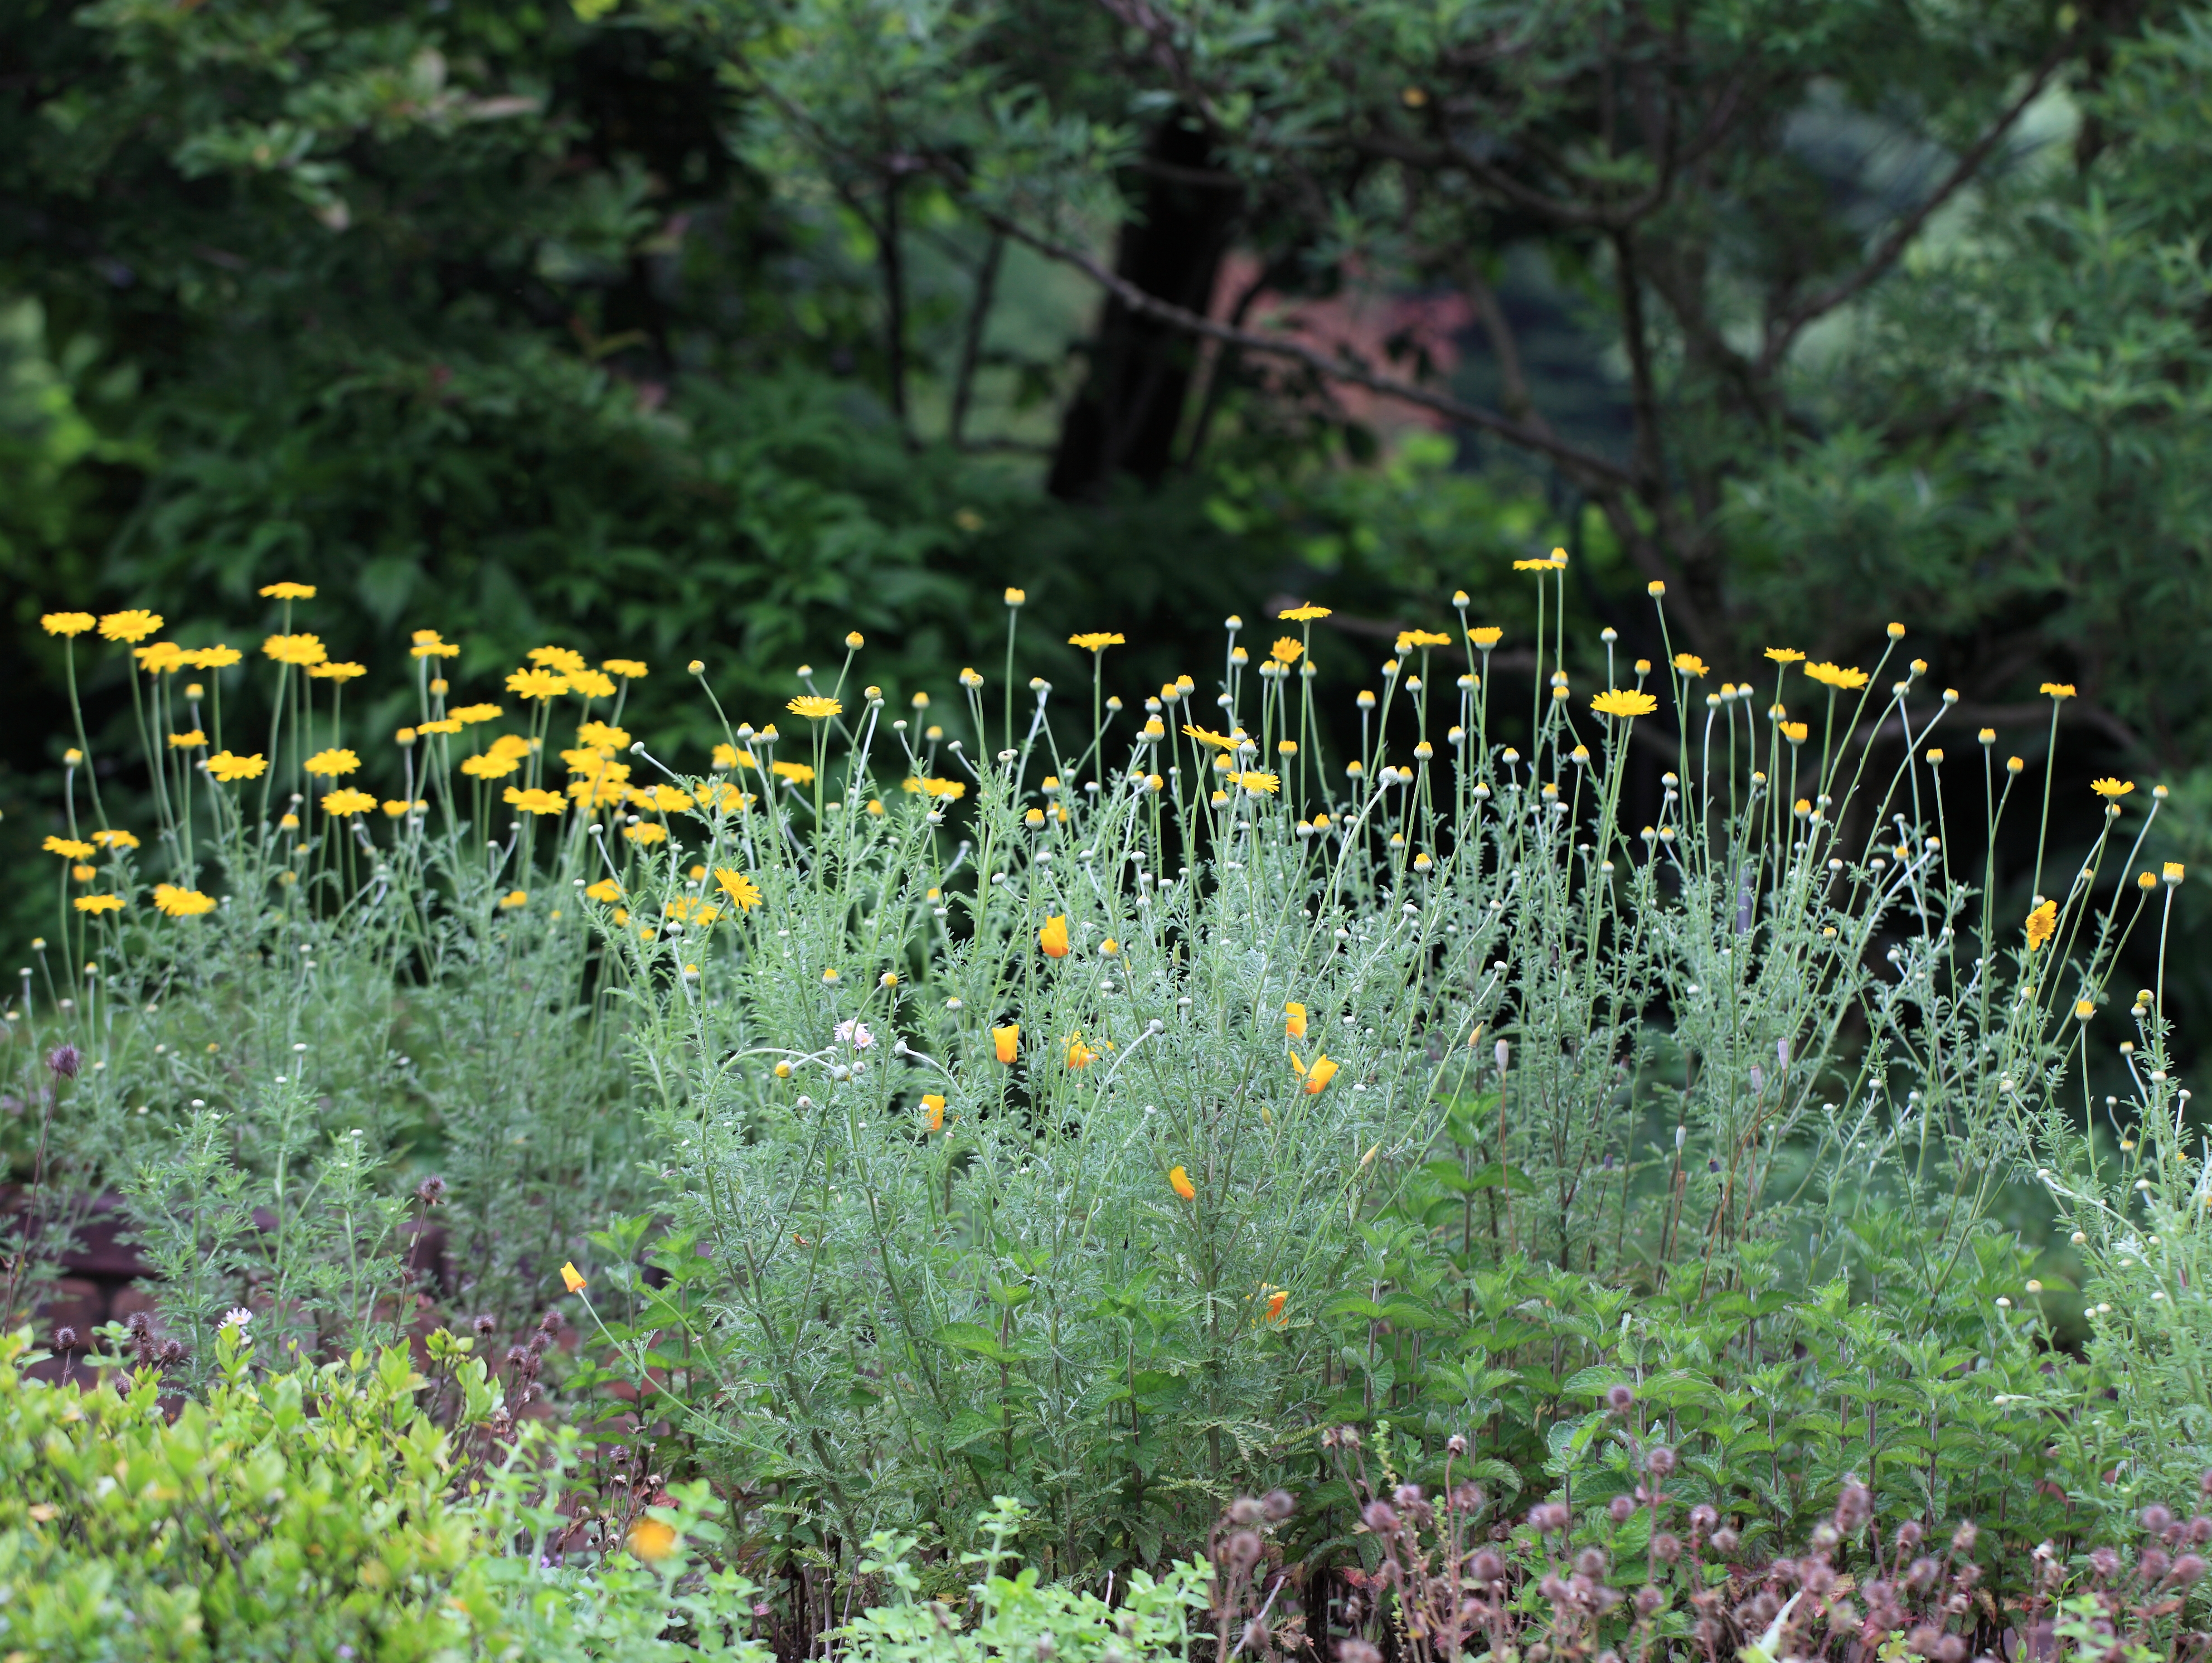
nature, forest, grass, blossom, plant, meadow, prairie, leaf, flower, high, herb, autumn, botany, garden, flora, wildflower, cool image, vegetation, shrub, 5d, hires, woodland, habitat, markii, ecosystem, hi, res, resolution, gunma, maebashi, gunmaflowerpark, flowering plant, natural environment, grass family, land plant